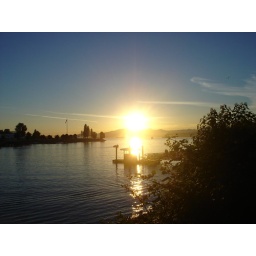
Picture 666 replica 3 years later, taken under the Burrard street bridge